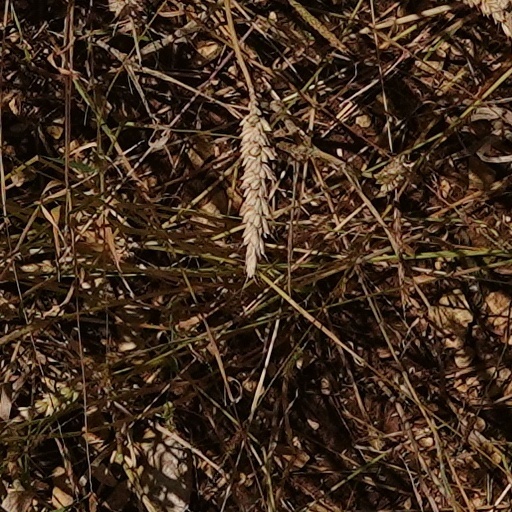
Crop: wheat